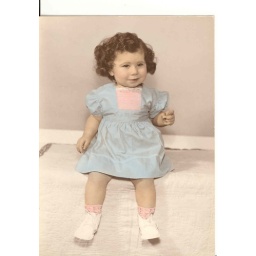
Ann baby in blue dress